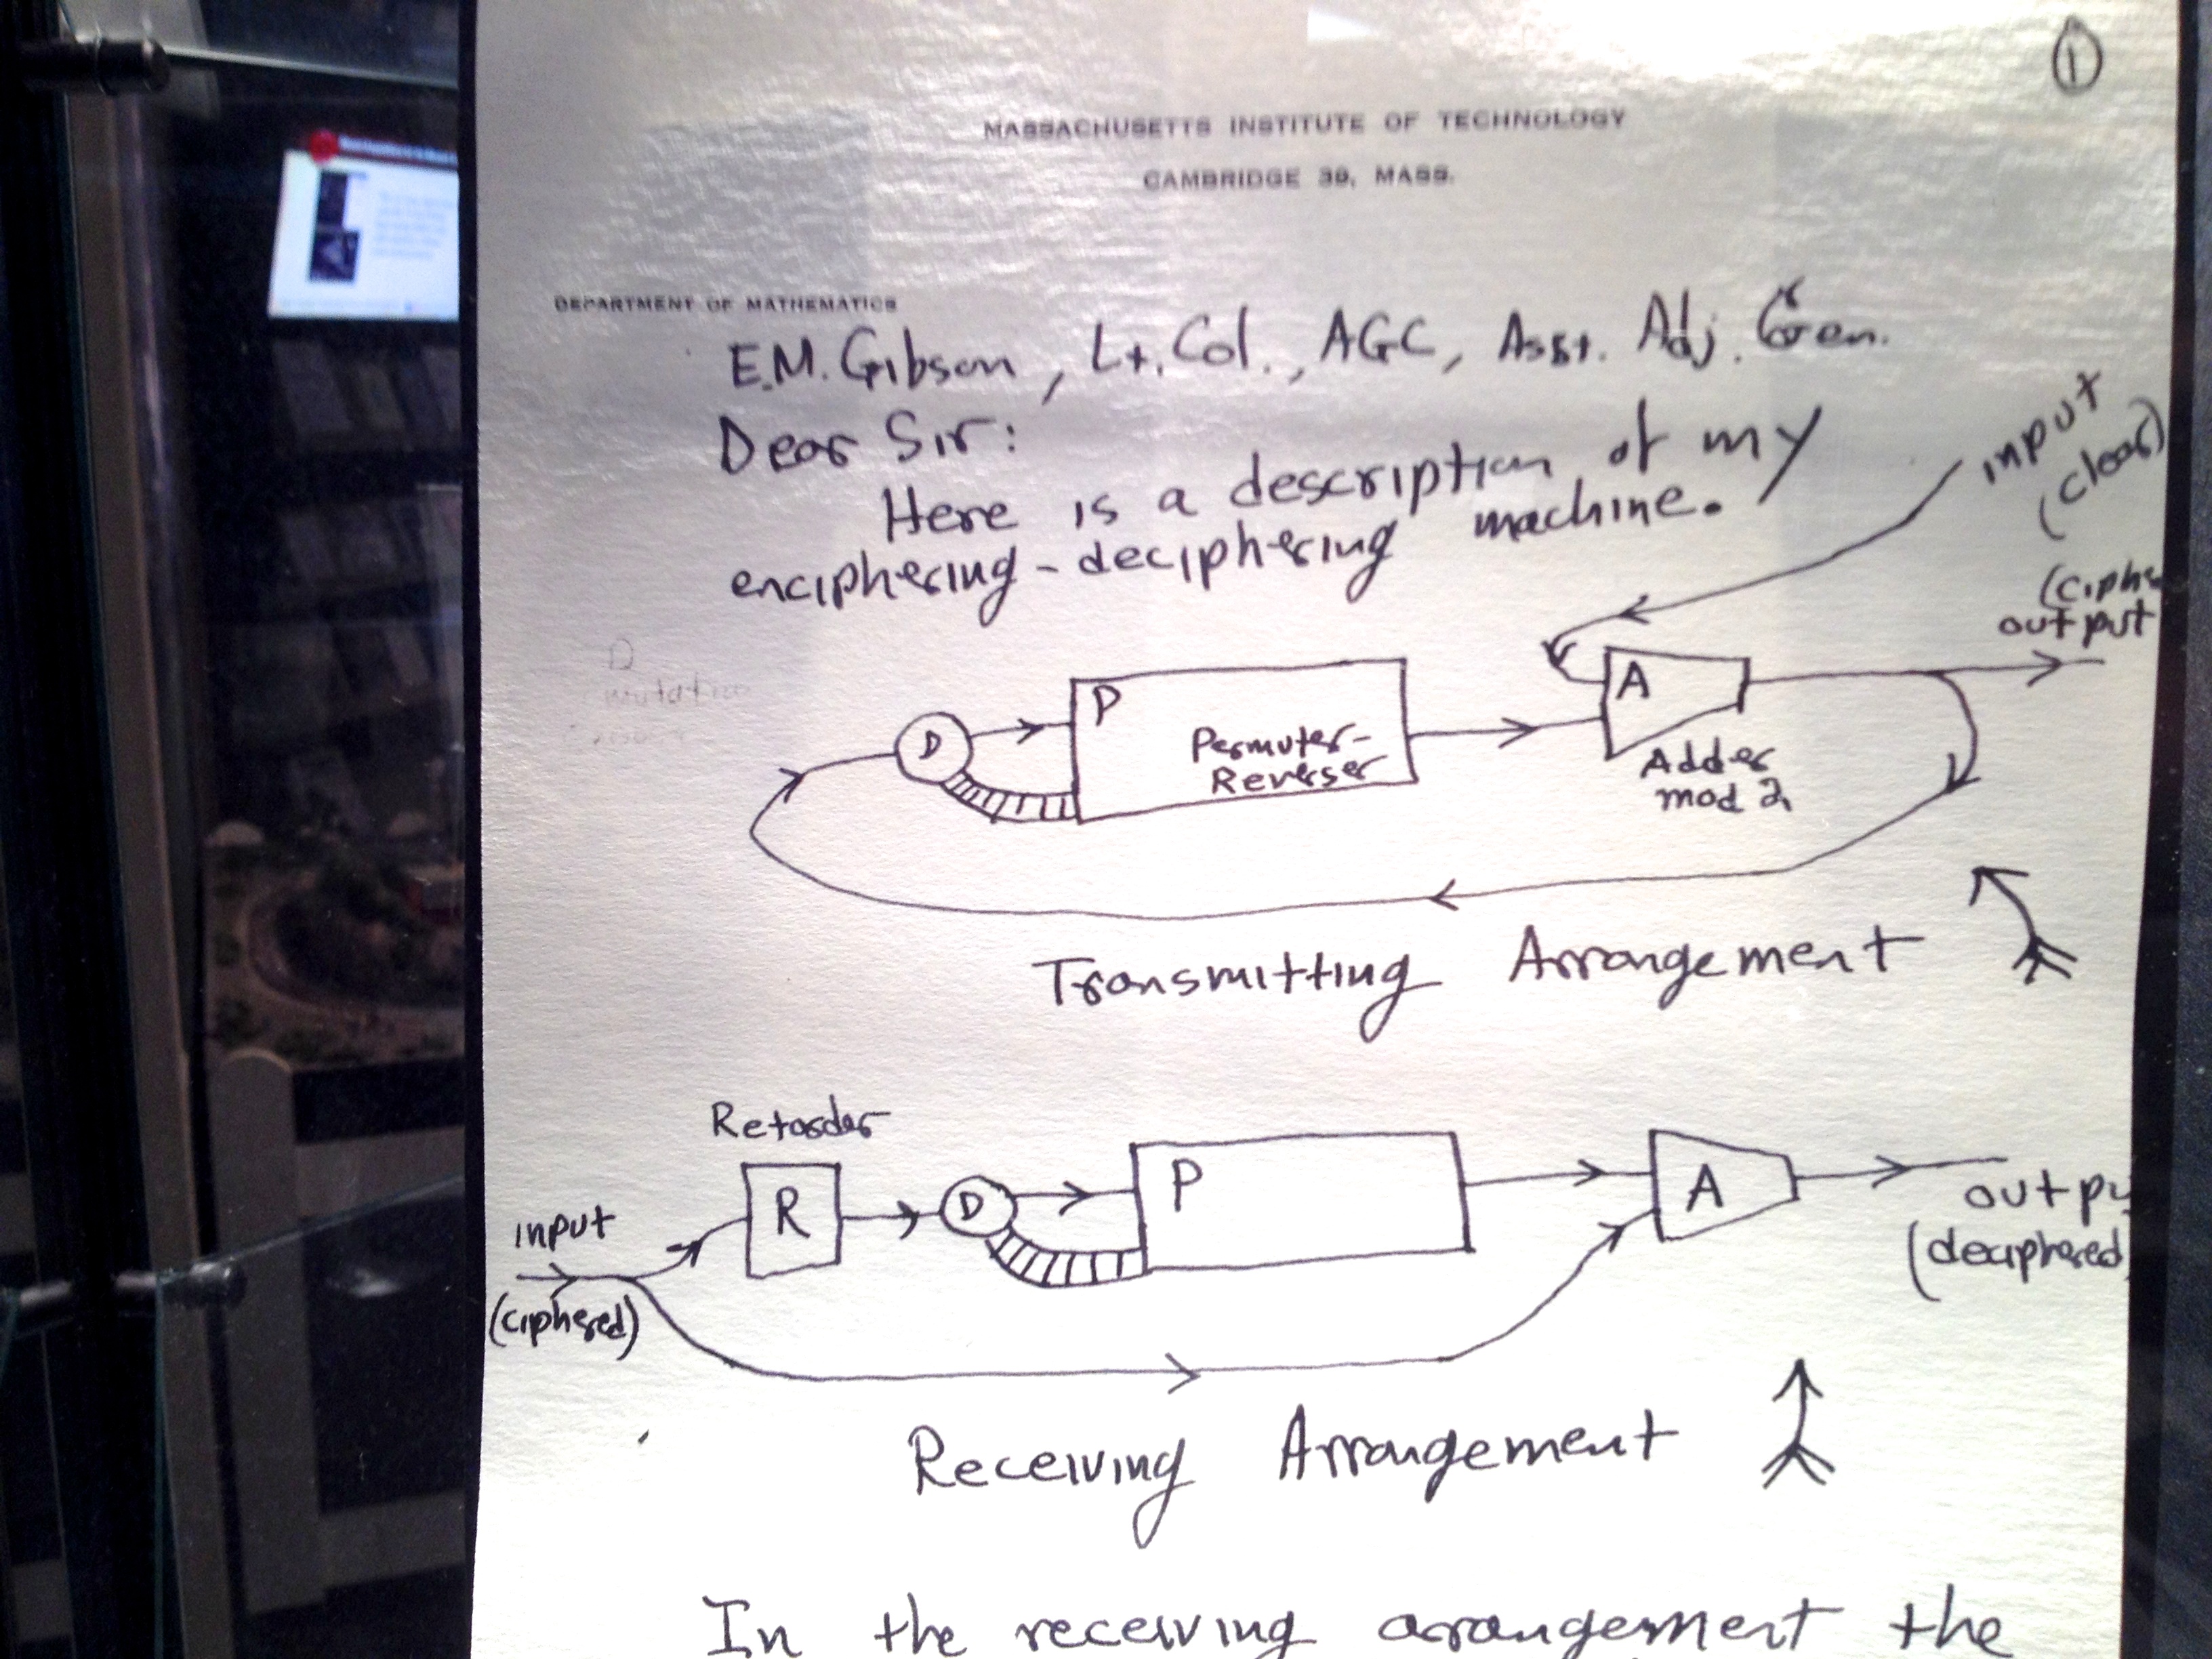
writing, line, font, text, handwriting, document, cryptologicmuseum